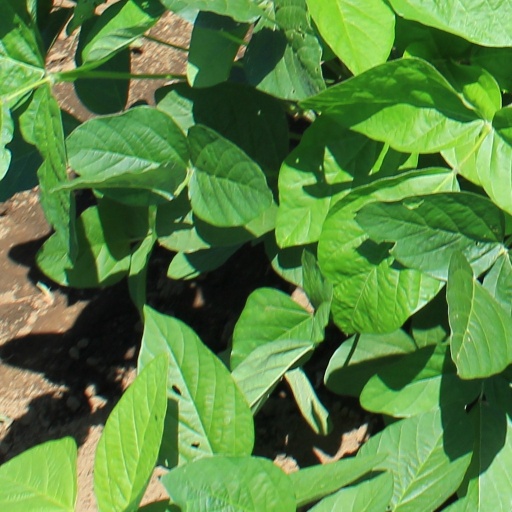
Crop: soybean